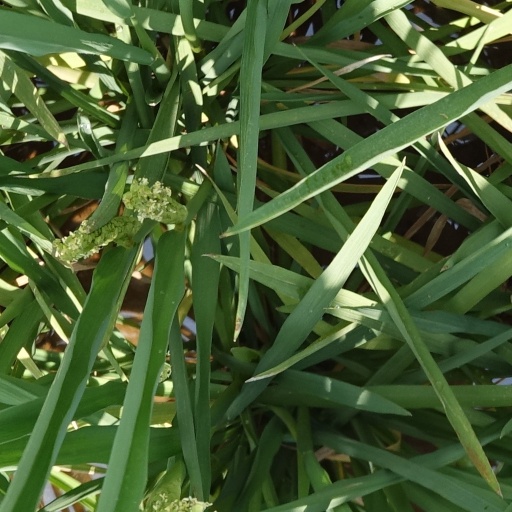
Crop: rice